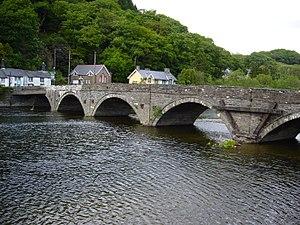
Au Royaume-Uni, le terme listed building désigne un édifice reconnu et protégé pour son aspect historique, architectural ou culturel exceptionnel. Un listed building ne doit pas être démoli, agrandi ou altéré sans une permission spéciale des autorités locales compétentes en matière d'urbanisme. Les propriétaires d'édifices classés sont, dans certaines circonstances, appelés à maintenir ou réparer le bâtiment, et risquent une condamnation pénale s'il ne le font pas ou s'ils procèdent à des rénovations et travaux divers sans autorisation expresse. En raison de ces contraintes une fois un lieu protégé, la loi autorise les propriétaires à s'opposer à ce que leur bien soit classé.
Le pont Pont ar Dyfi, aussi connu sous le nom de Machynlleth Bridge ou Pont ar Ddyfi, est un pont routier sur lequel passe la route A487 et qui traverse la rivière Dyfi, juste au nord de Machynlleth.
Un pont routier est un pont supportant une route pour les véhicules automobiles, par opposition, par exemple, aux passerelles destinées aux piétons ou aux ponts ferroviaires recevant des lignes de chemin de fer. Le trafic supporté impose à l'ouvrage d'art certaines caractéristiques, notamment de résistance et de largeur.